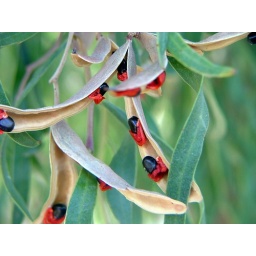
this tree dont have flowers but pods that open to these seeds. over 1000 per tree they are amazing